Sam Tulya-Muhika

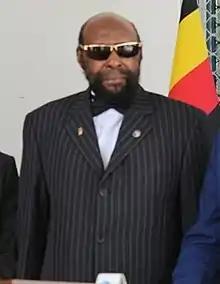
Muhika in 2016

Sam Tulya-Muhika is a Ugandan economist, playwright and diplomat. In 2012 he became the Ugandan Ambassador Extraordinary and Plenipotentiary to Somalia.